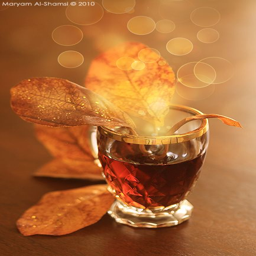
pretty photo : not sure i would want to drink the tea now , however , with random autumn leaves in the glass .